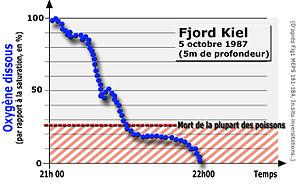
Une zone morte est une zone hypoxique située dans un environnement aquatique.